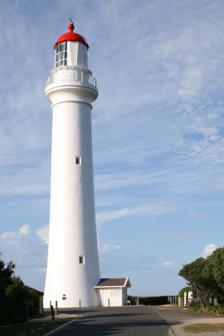
Building: Split Point Lighthouse
Country: Unknown
Year built: 1891
Lighthouse Split Point Lighthouse Location Aireys Inlet Victoria Australia Coordinates 38°28′04.7″S 144°6′16.1″E / 38.467972°S 144.104472°E / -38.467972; 144.104472 Tower Constructed 1891 Construction concrete, rendered with cement tower Automated 1919 Height 34 metres (112 ft) Shape tapered cylindrical tower Markings white tower and lantern, red roof Power source mains electricity Operator Australian Maritime Safety Authority Heritage listed on the Victorian Heritage Register Light First lit 1891 Focal height 66 metres (217 ft) Lens 1st order Fresnel Intensity white: 116,000 cd red: 23,000 cd Range white 20 nautical miles (37 km; 23 mi) red 16 nautical miles (30 km; 18 mi) Characteristic Fl (4) W 20s. Split Point Lighthouse is a lighthouse located in Aireys Inlet , a small town on the Great Ocean Road , Victoria , Australia . History Originally called Eagles Nest Point, the lighthouse was constructed in 1891. For 27 years, three lighthouse keepers worked at this remote location, ensuring the light was operating well and communicating with ships via a number of code systems. The lighthouse still has its original construction with a wonderful staircase and timber fittings. The lantern still operates having had more than three different light sources over its history. The tower was converted to automatic operation in 1919, using acetylene gas to provide the illumination. It was upgraded to electric operation in 1972.  The keepers' cottages and stables form an intrinsic part of the lighthouse precinct. The original British -made Chance Brothers first order Fresnel lens is still in use. However, the factory near Birmingham , England, where the lens was built, was bombed during war-time and the essential formula for making the unique lens crystal was lost, should a replacement ever be needed. The fixed-light lantern still lights the way for thousands of vessels using a combination of lighting colors. Under standard Australian lighthouse convention, red filters would usually be placed to the extreme left and right of the beam (indicating "danger zones" for a passing ship, in-line with the jagged coastline). For reasons unknown, the Split Point Lighthouse operated for a number of years under the opposite system; although this has now been corrected.  The Split Point lighthouse is 34 metres tall and stands 66 metres above sea level. Today The view from the top of the lighthouse The Split Point lighthouse is located in Federal Street, Aireys Inlet , and helps to guide ships and other craft along the Victorian coast between Cape Otway and the entrance to Port Philip at Point Lonsdale . The lighthouse is easily accessible from the Great Ocean Road . Since summer 2005, a commercial operator  has been offering regular tours, during which visitors have the chance to climb the staircase and experience the view from the balcony outside the lantern room, offering a 360-degree view of the stunning coast. Four landings on the staircase provide stops along the way up and make for an accessible climb. Old photographs highlight shipwrecks, the lives of the keepers, and the construction of the Great Ocean Road. The lighthouse is open every day. Tours can be self-guided or led by trained staff (pre-booked) who tell stories of the lighthouse keepers and early shipwrecks, explain the operation of the light and communication systems, and introduce thousands of Round the Twist fans to the filming operations at this lighthouse. The original lighthouse keepers' quarters, two detached houses adjacent to the tower, are now privately owned residences. The original stables and work room are now a cafe. Popular culture In the popular children's television series Round the Twist , the Twist family live in the lighthouse, however the inside of the lighthouse depicted in the show is a set. It features prominently as the scene of a murder in Arthur Upfield 's detective novel, The New Shoe , featuring his famous detective Napoleon Bonaparte . The lighthouse was also featured in the 2003 film Darkness Falls , and  episodes of MasterChef Australia and Travel Guides (2022) were filmed there. The lighthouse is regularly filmed for tourism and advertising purposes, and is the location for marriage proposals and weddings. Gallery Split Point lighthouse, eagle rock The area leading down to the surrounding cliffs Split Point Lighthouse Split Point Lighthouse Explanatory table See also Australia portal Engineering portal List of lighthouses in Australia References Wikimedia Commons has media related to Split Point Lighthouse .